Ángel Zamarripa

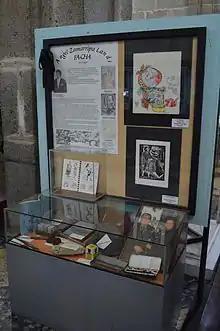
Display dedicated to the artist at the City Museum of Huamantla

Angel Zamarripa Landi (November 16, 1912 – July 6, 1990) was a Mexican cartoonist and watercolor artist, best known for his satirical work which appeared in Mexican newspapers and magazines for over fifty years. His work was exhibited in Mexico and abroad and he was a founding member of the Sociedad Mexicana de Grabadores.